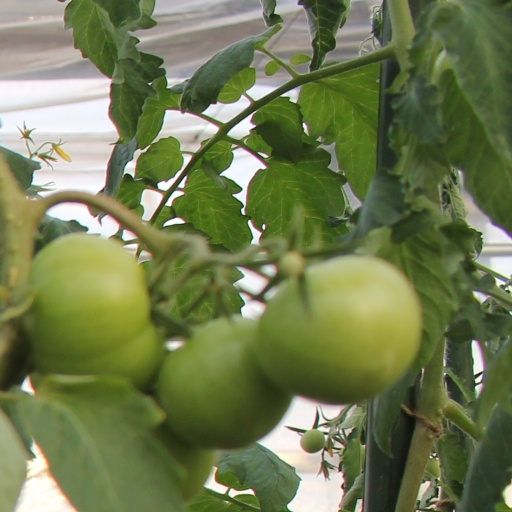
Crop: tomato